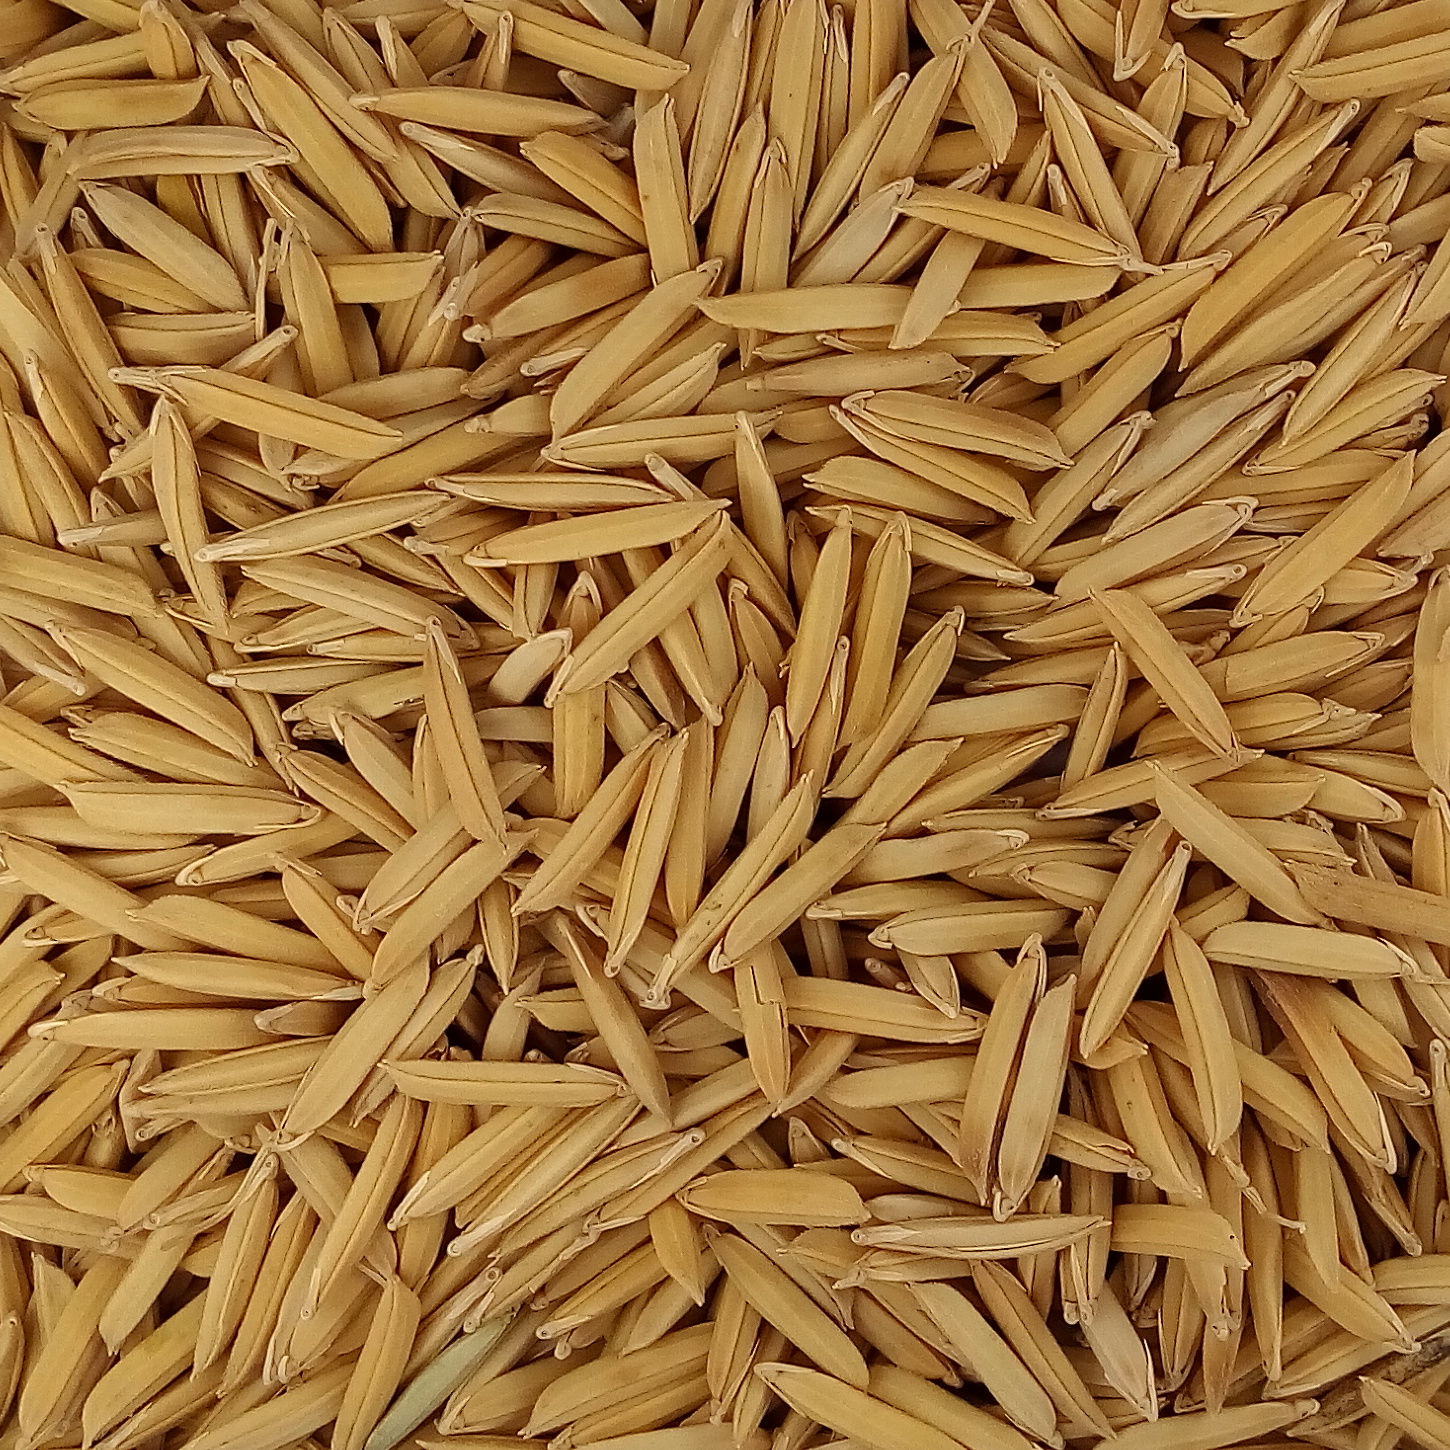
Rice seed variety: 1509